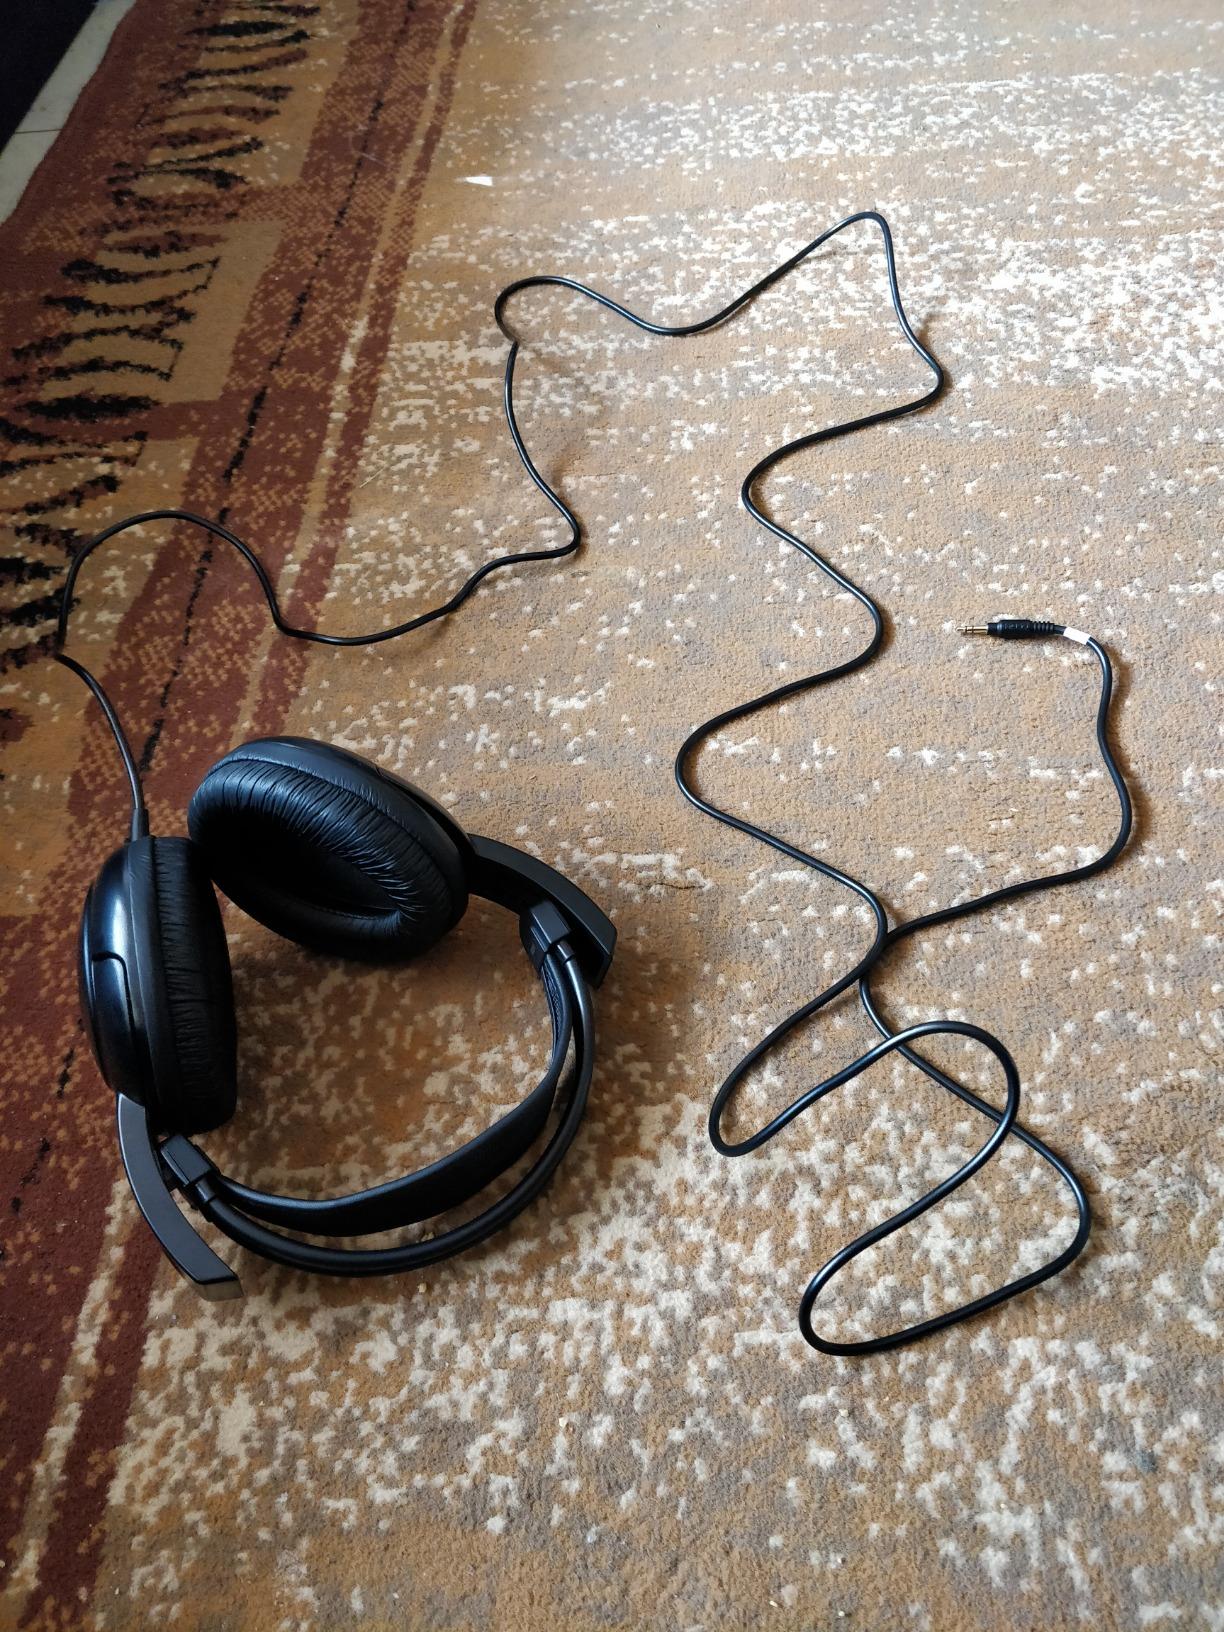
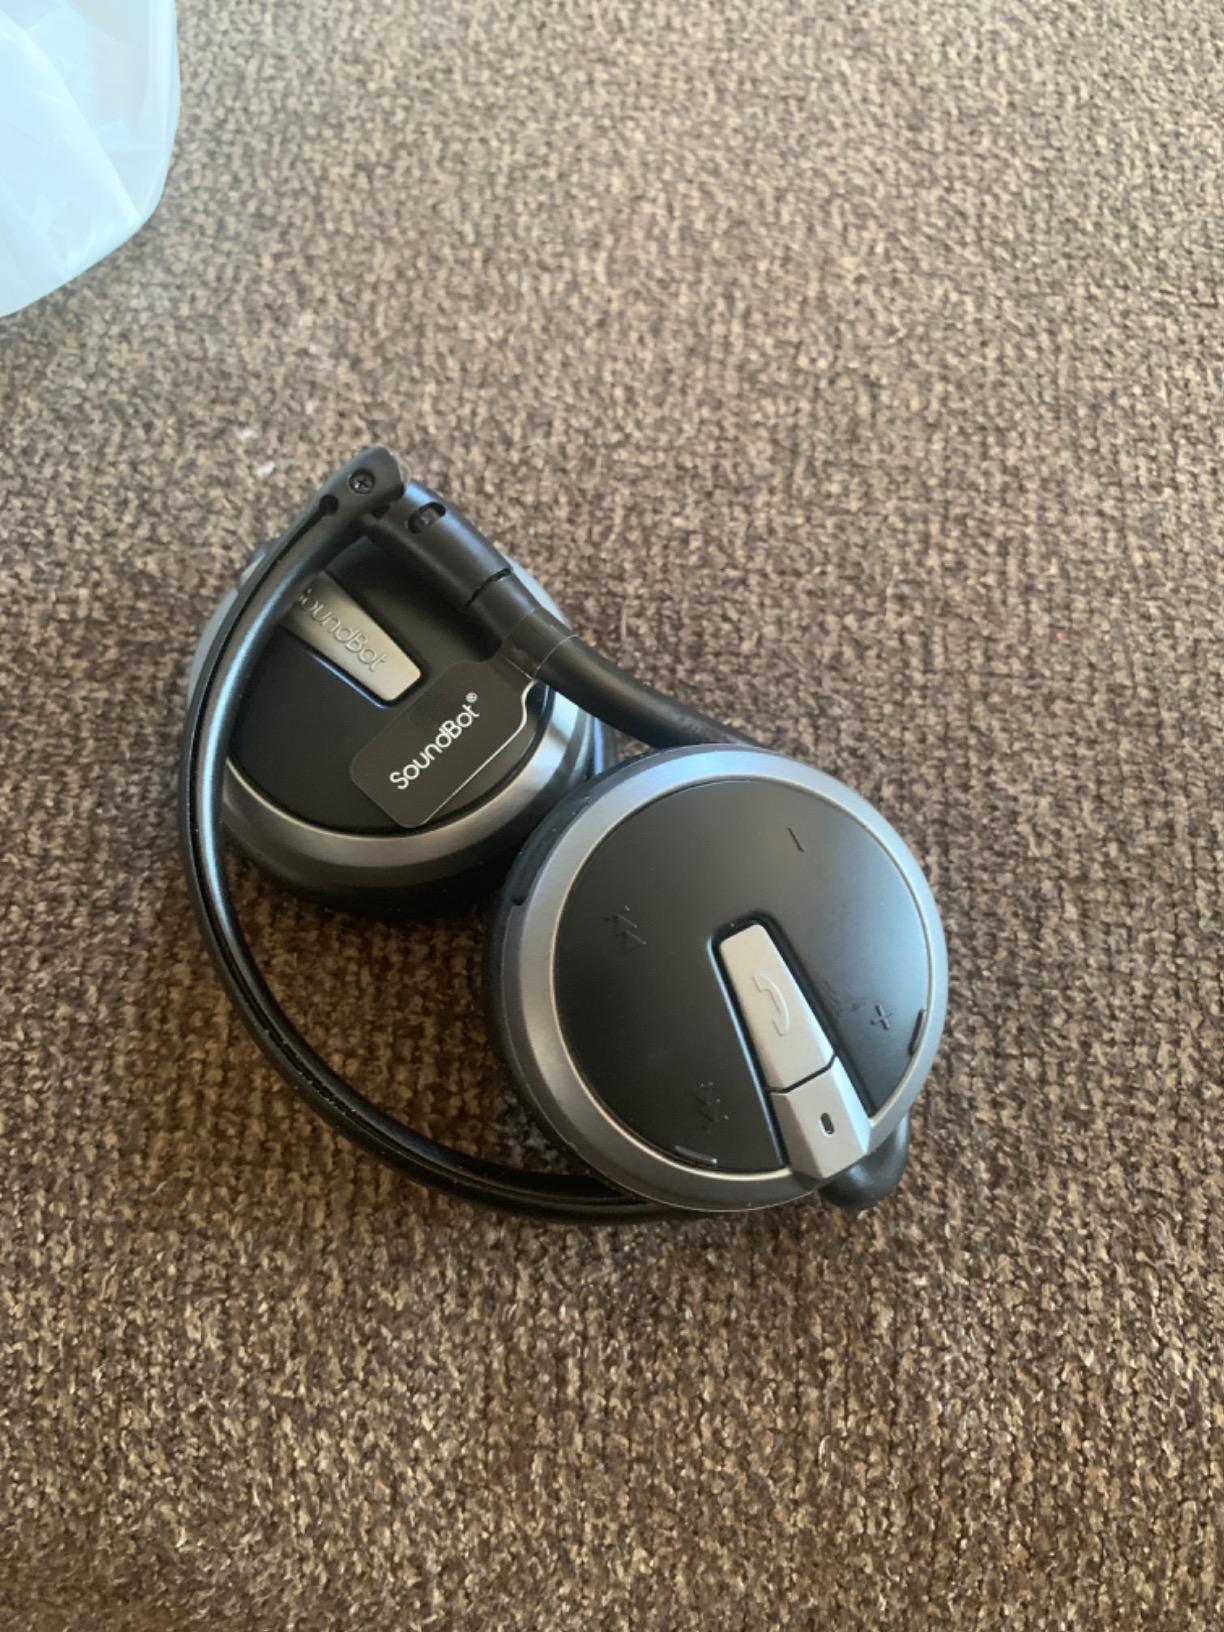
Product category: headphones
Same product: no